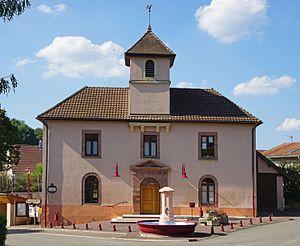
Mairie de Coisevaux.
Coisevaux est une commune française située dans le département de la Haute-Saône en région Bourgogne-Franche-Comté.